Cheffes

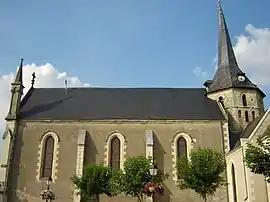
The church in Cheffes

Cheffes is a commune in the Maine-et-Loire department of western France.